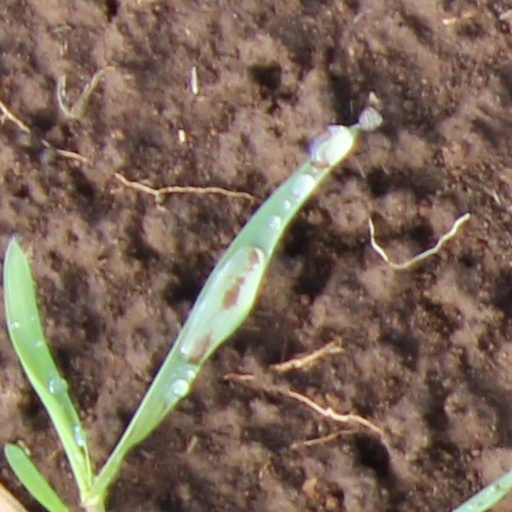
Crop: wheat